Sky position (RA, Dec in degrees): 125.821, 4.174
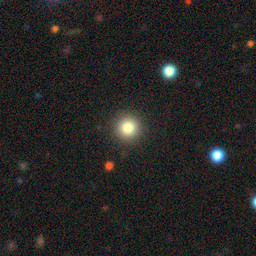
Galaxy morphology: Round Smooth Galaxies